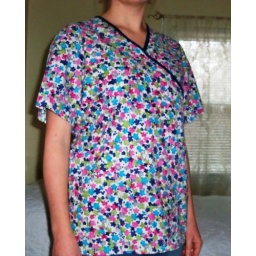
Size M scrub top by SBWhite with navy, blue, green, and pink floral pattern, cross over neck, and tie back.$4